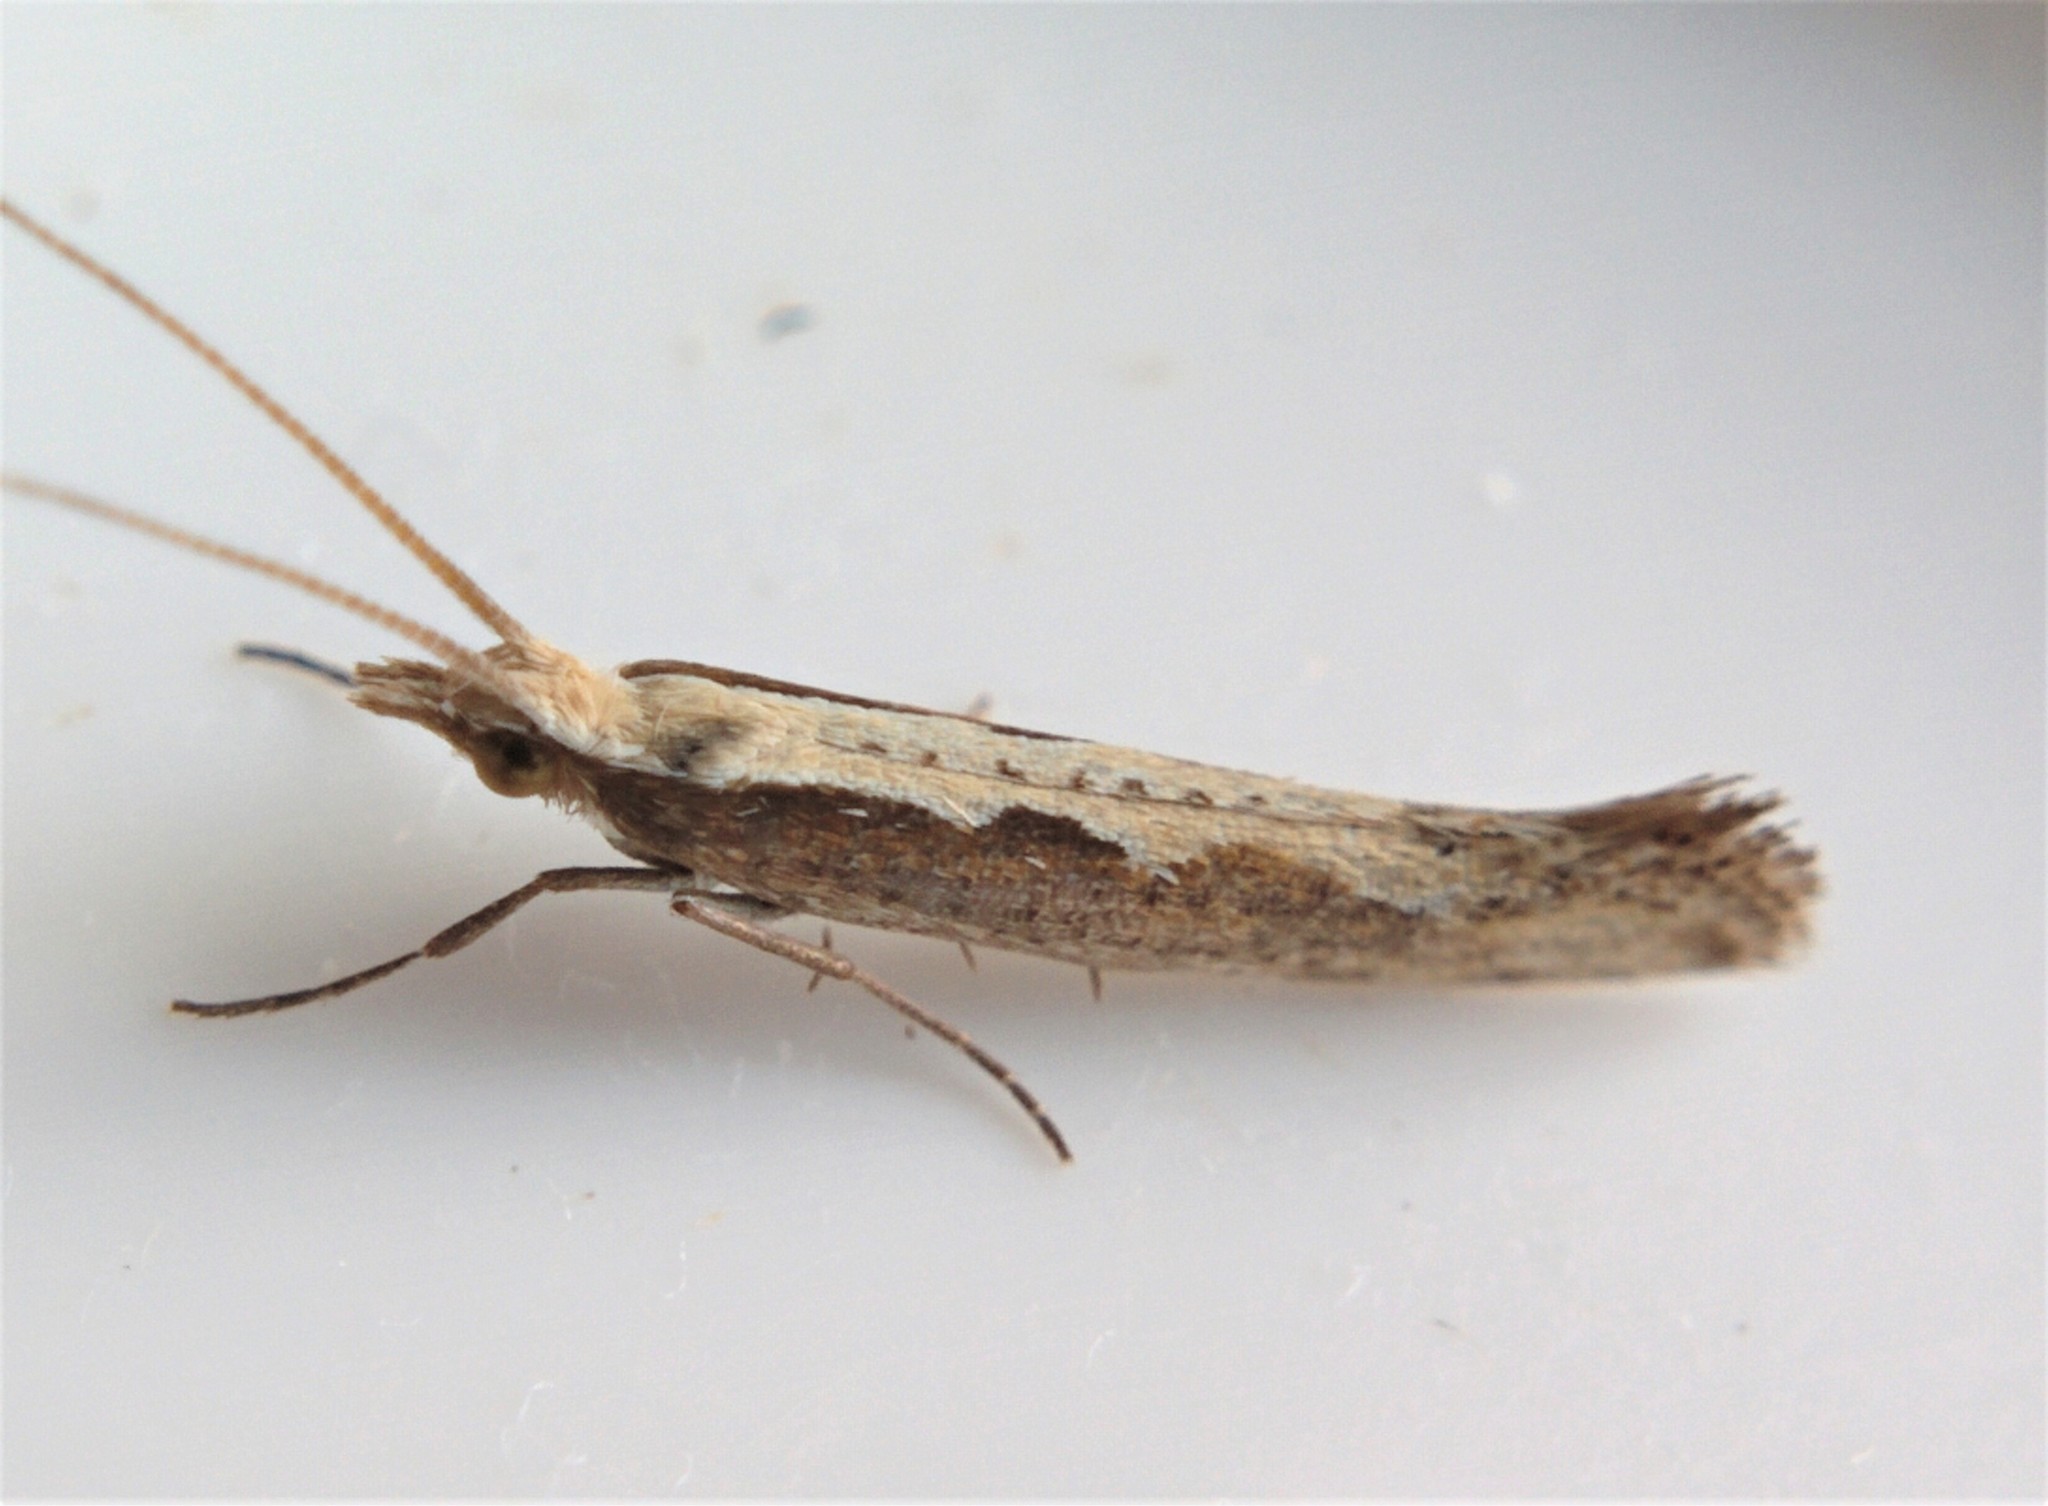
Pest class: diamondback_moth